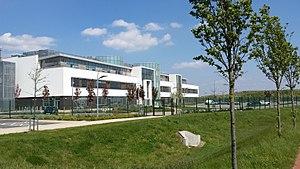
La West Yorkshire Police est la force de police territoriale chargée de surveiller le Yorkshire de l'Ouest en Angleterre. Elle est la quatrième force en importance en Angleterre et au pays de Galles en nombre d'officiers, avec 5 671 agents.